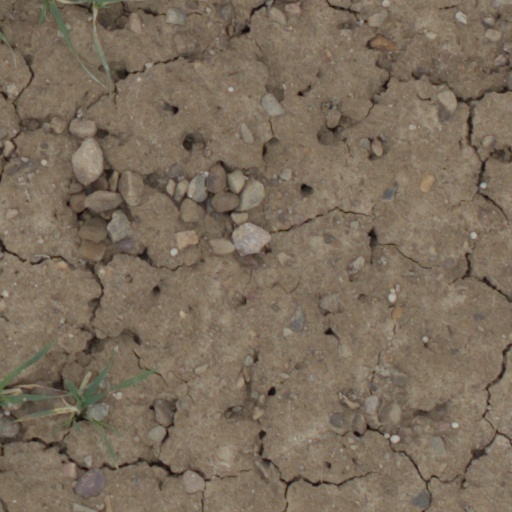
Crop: wheat